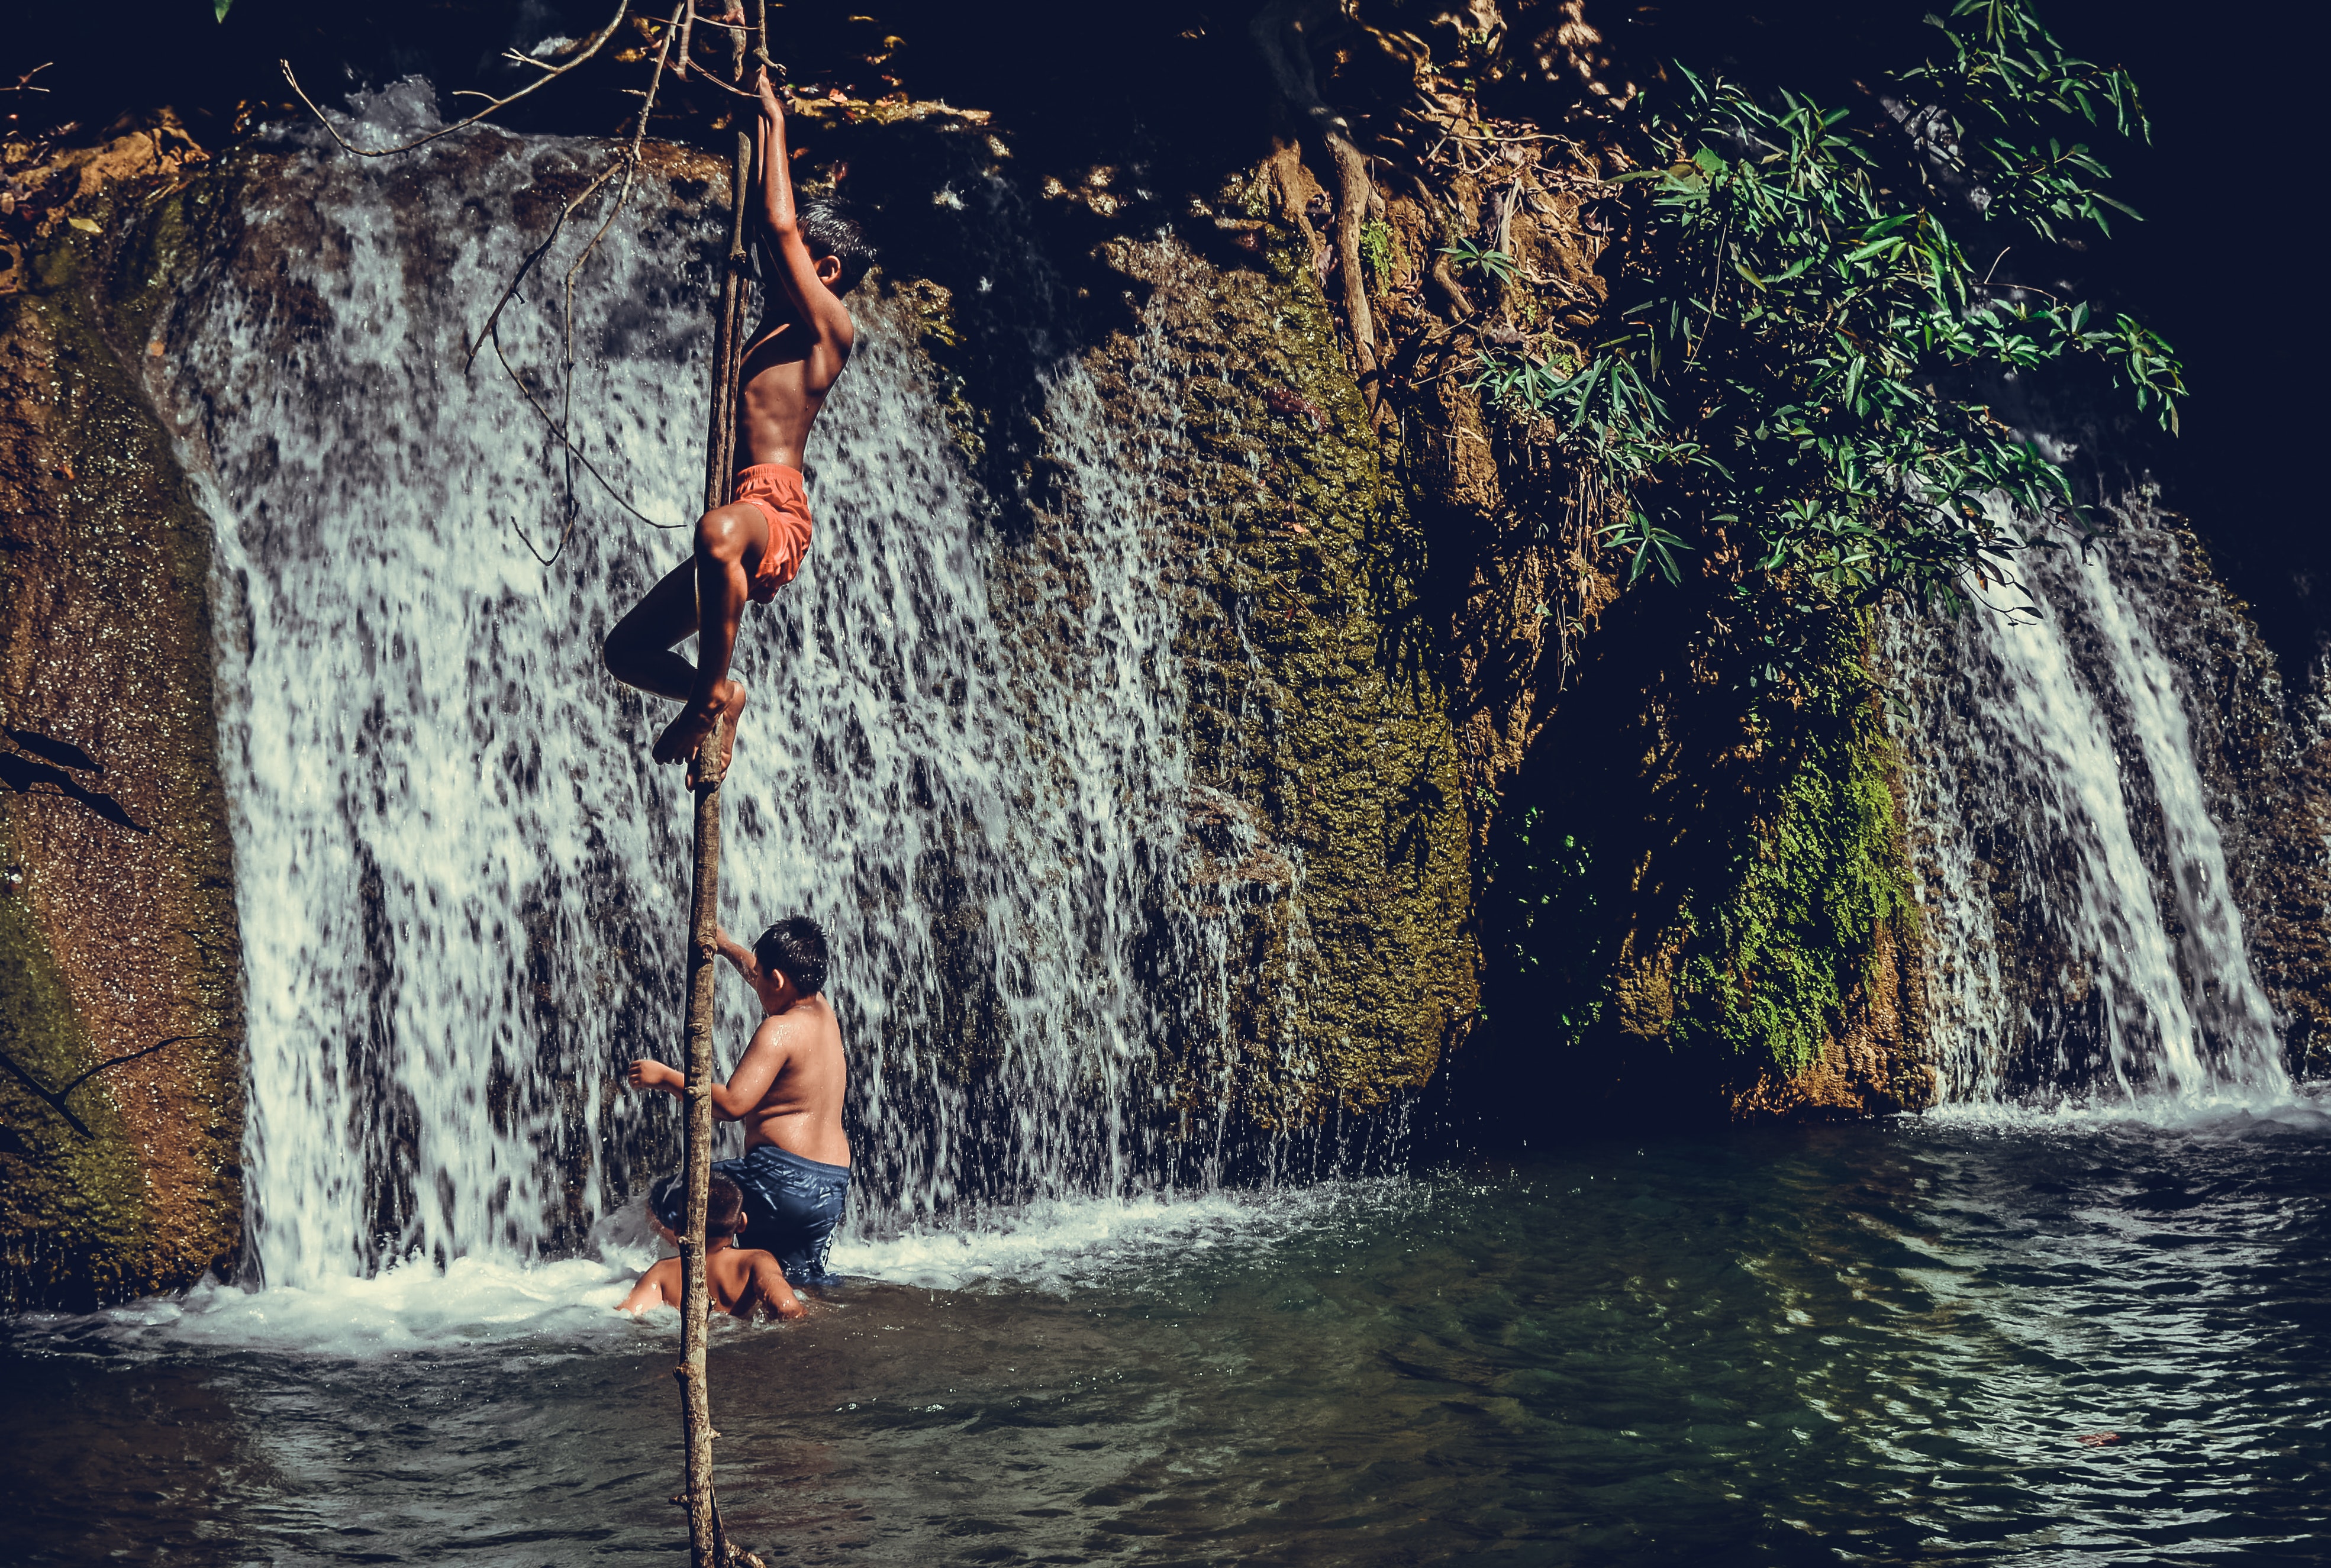
water, nature, water resources, waterfall, beauty, sky, fun, wilderness, water feature, tree, watercourse, adventure, leisure, vacation, cool, recreation, extreme sport, rock, tourism, river, wave, plant, abseiling, formation, jungle, happy, world, forest